Futon dryer

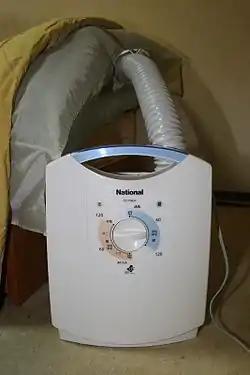
"Futon" dryer in use

A is an electric device that warms and dries a Japanese "futon" by forcing warm air through it.